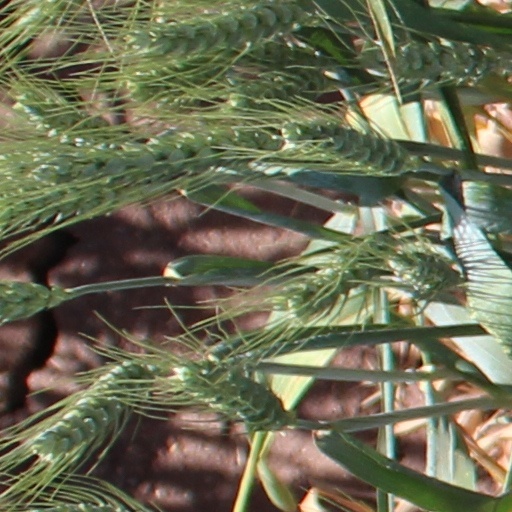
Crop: wheat